Corbyville, Ontario

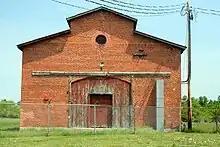
Remnants of the distillery

The hamlet of Corbyville has over 700 households, with many people commuting within the expanded City of Belleville. Corbyville has an elementary school, Harmony Public School, but no high school so teenage students are generally bussed to Eastside High School in Belleville.